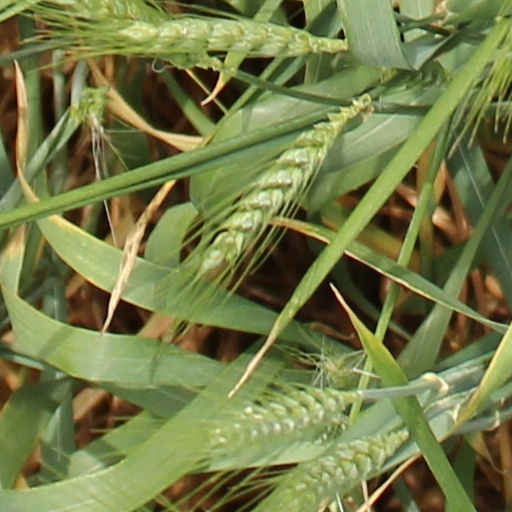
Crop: wheat